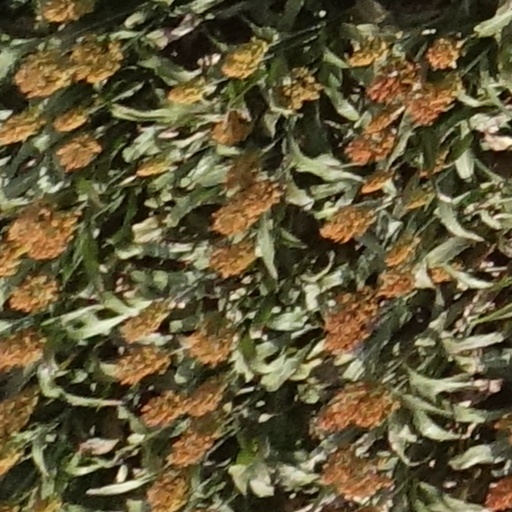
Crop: sorghum